Split gene theory

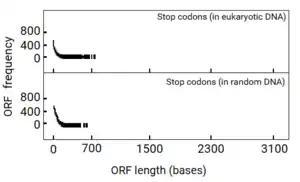

This finding was surprising because the coding sequence for the average protein length of 400 AAs (with ~1,200 bases of coding sequence) and longer proteins of thousands of AAs (requiring >10,000 bases of coding sequence) would not occur at a stretch in a random sequence. If this was true, a typical gene with a contiguous coding sequence could not originate in a random sequence. Thus, the only possible way that any gene could originate from a random sequence was to split the coding sequence into shorter segments and select these segments from short ORFs available in the random sequence, rather than to increase the ORF length by eliminating consecutive stop codons. This process of choosing short segments of coding sequences from the available ORFs to make a long ORF would lead to a split structure.